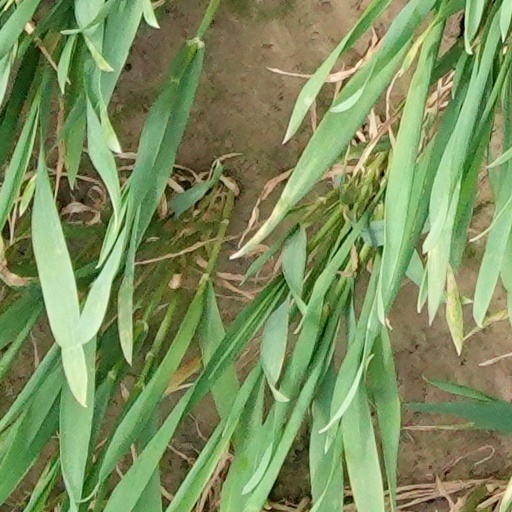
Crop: wheat